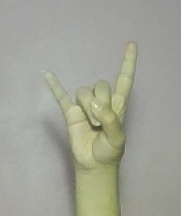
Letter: la